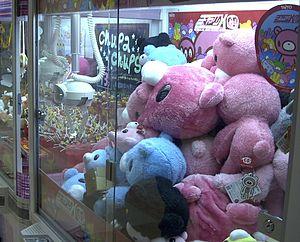
Une machine attrape-peluche, machine attrape-jouet, machine à pince, UFO catcher ou machine à toutous est une machine de jeu composée d’une caisse de verre ou de plexiglas transparent contenant plusieurs objets de même type, souvent des peluches, dont le joueur essaie d’attraper un exemplaire à l’aide d’une pince mécanique dont il commande les mouvements depuis l'extérieur.